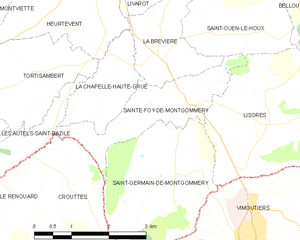
Sainte-Foy-de-Montgommery
Kort over kommunen
Kort over kommunen
Sainte-Foy-de-Montgommery er en kommune i departementet Calvados i regionen Basse-Normandie i det nordvestlige Frankrig.